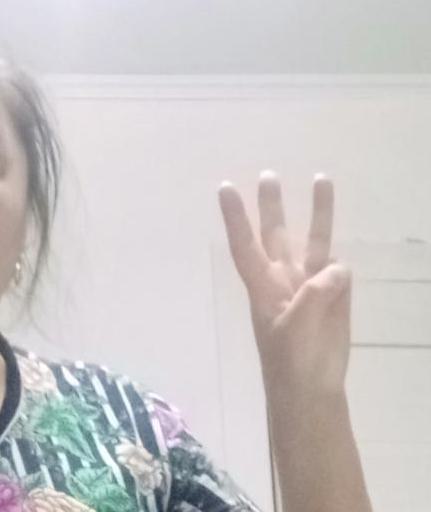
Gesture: three